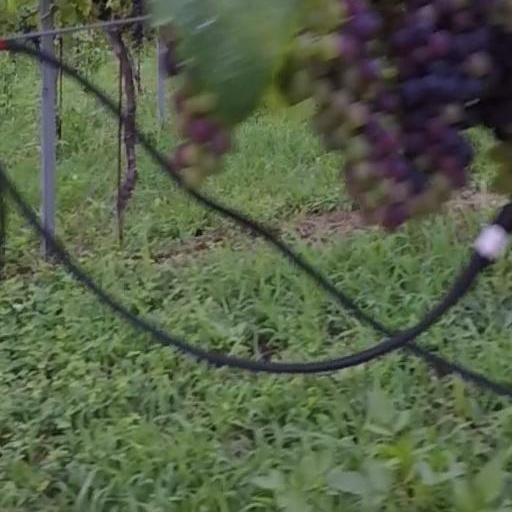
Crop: grape